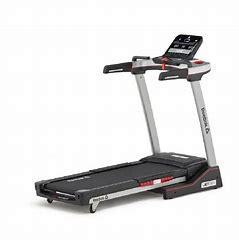
Brand: Reebok
Model: 100